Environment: real
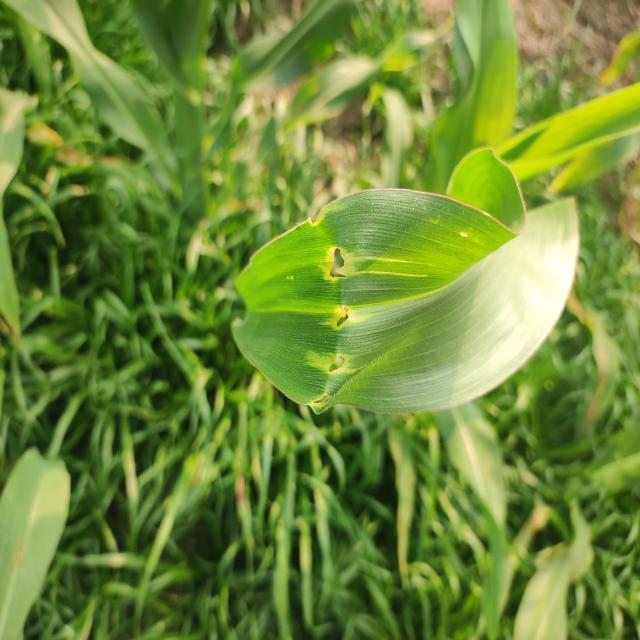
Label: fall_armyworm